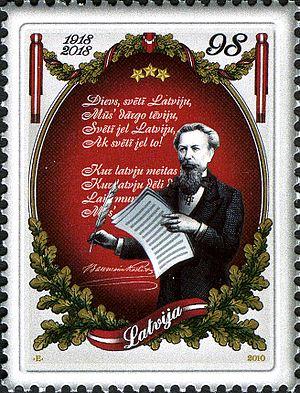
Kārlis Baumanis, plus connu sous le nom de Baumaņu Kārlis, est un compositeur letton de l'Empire russe.